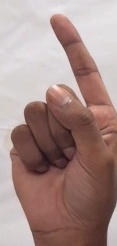
ASL sign: Z